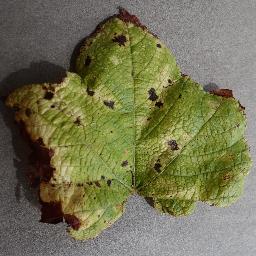
Label: Grape___Leaf_blight_(Isariopsis_Leaf_Spot)